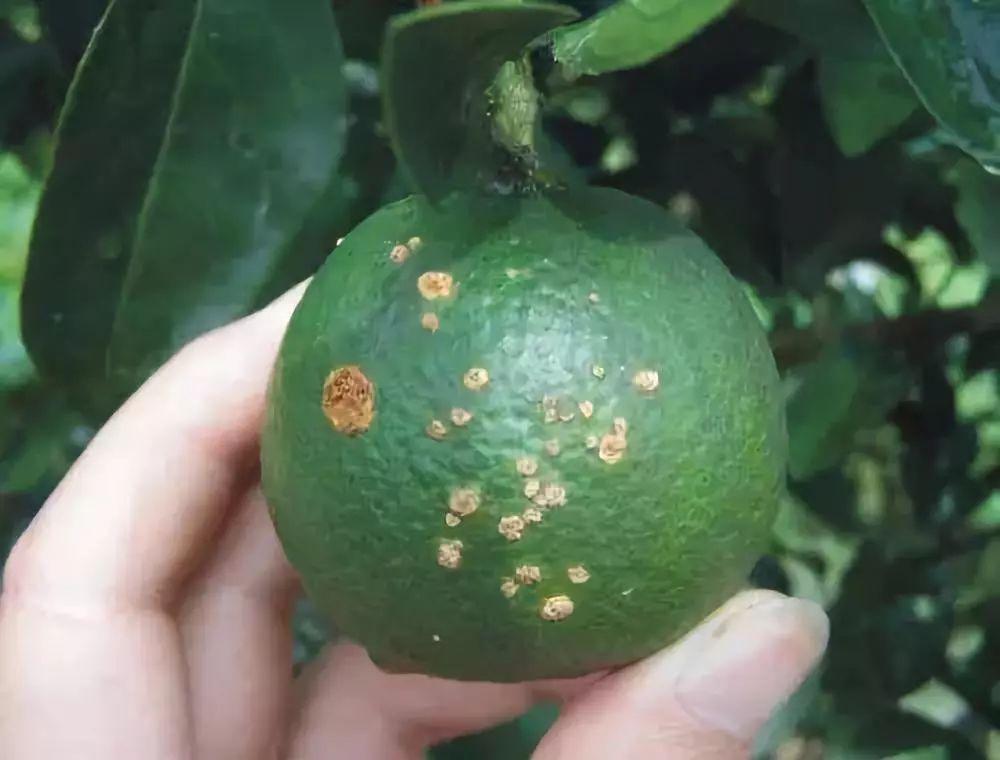
Plant: Citrus
Disease: citrus canker